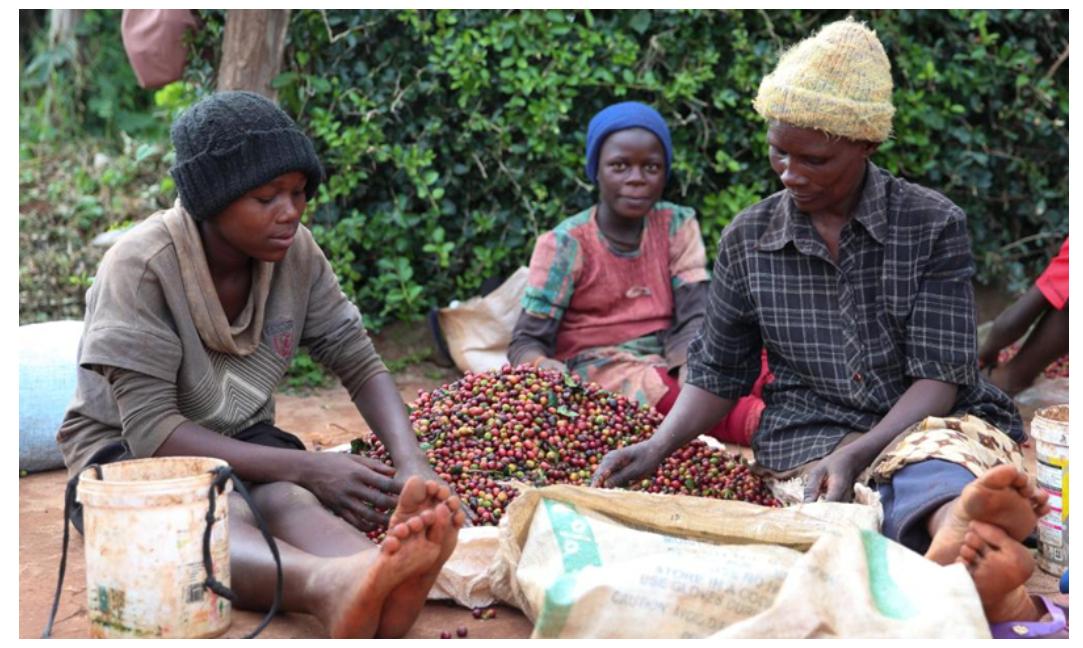
Jopo la watu walioketi katika eneo la wazi lililozungukwa na zao aina ya kahawa ikiashiria ni eneo litumikalo kwa ajili ya uzalishaji wa zao hilo la biashara.